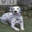
Label: dog